Alexander Graham Bell

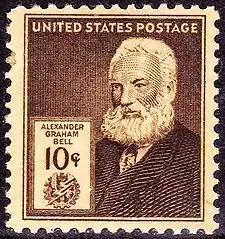
A.G. Bell issue of 1940

In 1891, Bell had begun experiments to develop motor-powered heavier-than-air aircraft. The AEA was first formed as Bell shared the vision to fly with his wife, who advised him to seek "young" help as Bell was at the age of 60.